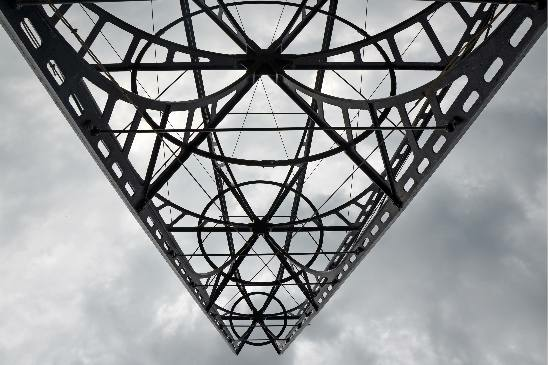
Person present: No